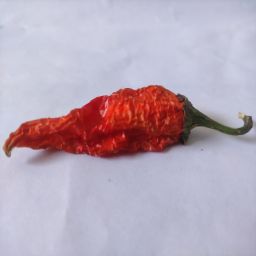
Crop: New Mexico Green Chile
Quality: Dried